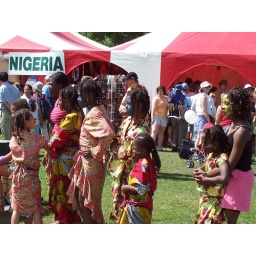
The girl in the pink shorts was fabulous in her solo bit, but no good shot of her.